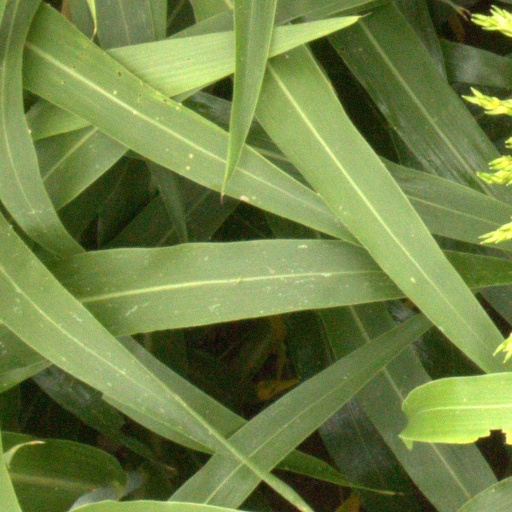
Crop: sorghum